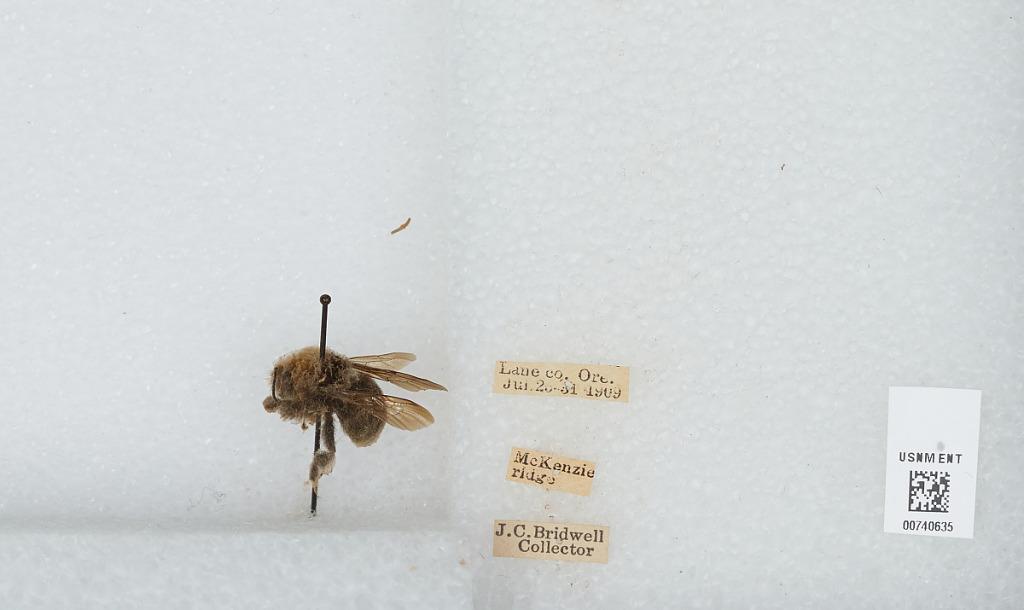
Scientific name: Bombus (Pyrobombus) vosnesenskii Radoszkowski
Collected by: J. Bridwell
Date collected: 1909-7-20
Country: United States
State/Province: Oregon
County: Lane
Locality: McKenzie Ridge
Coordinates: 44.2597, -121.81